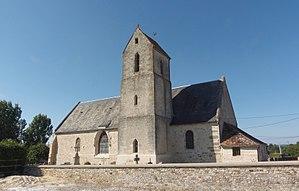
Coulonces (Normandie, France). L'église Saint-Paterne.
Coulonces est une commune française, située dans le département de l'Orne en région Normandie, peuplée de 224 habitants.